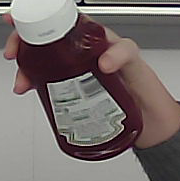
Product: heinz_ketchup